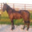
Label: horse